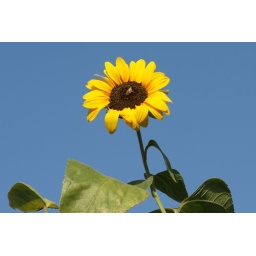
10 16 2010...sunflower in the fall blue sky !! john hoellerich photo. fotogjohnh!